Ma'abarot

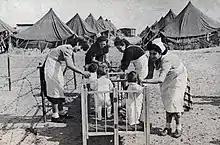
Children and nannies at Ma'abara Kiryat Ono

Over time, the ma'abarot metamorphosed into Israeli towns, or were absorbed as neighbourhoods of the towns they were attached to, and residents were provided with permanent housing. The number of people housed in Ma'abarot began to decline from 1952 onwards.